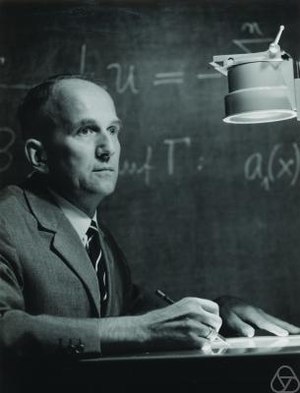
Lothar Collatz
Lothar Collatz var en tysk matematiker. I 1937 fremførte han Collatz-formodningen, der endnu står uløst.